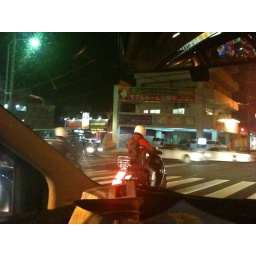
That guy nearly got hit by a truck when he tried to run a red light...Running red lights is common place.